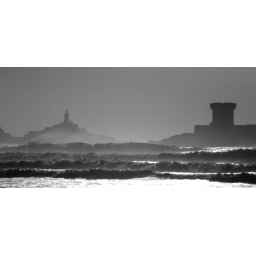
Le Braye - Corbiere Lighthouse and La Rocco tower in the back ground